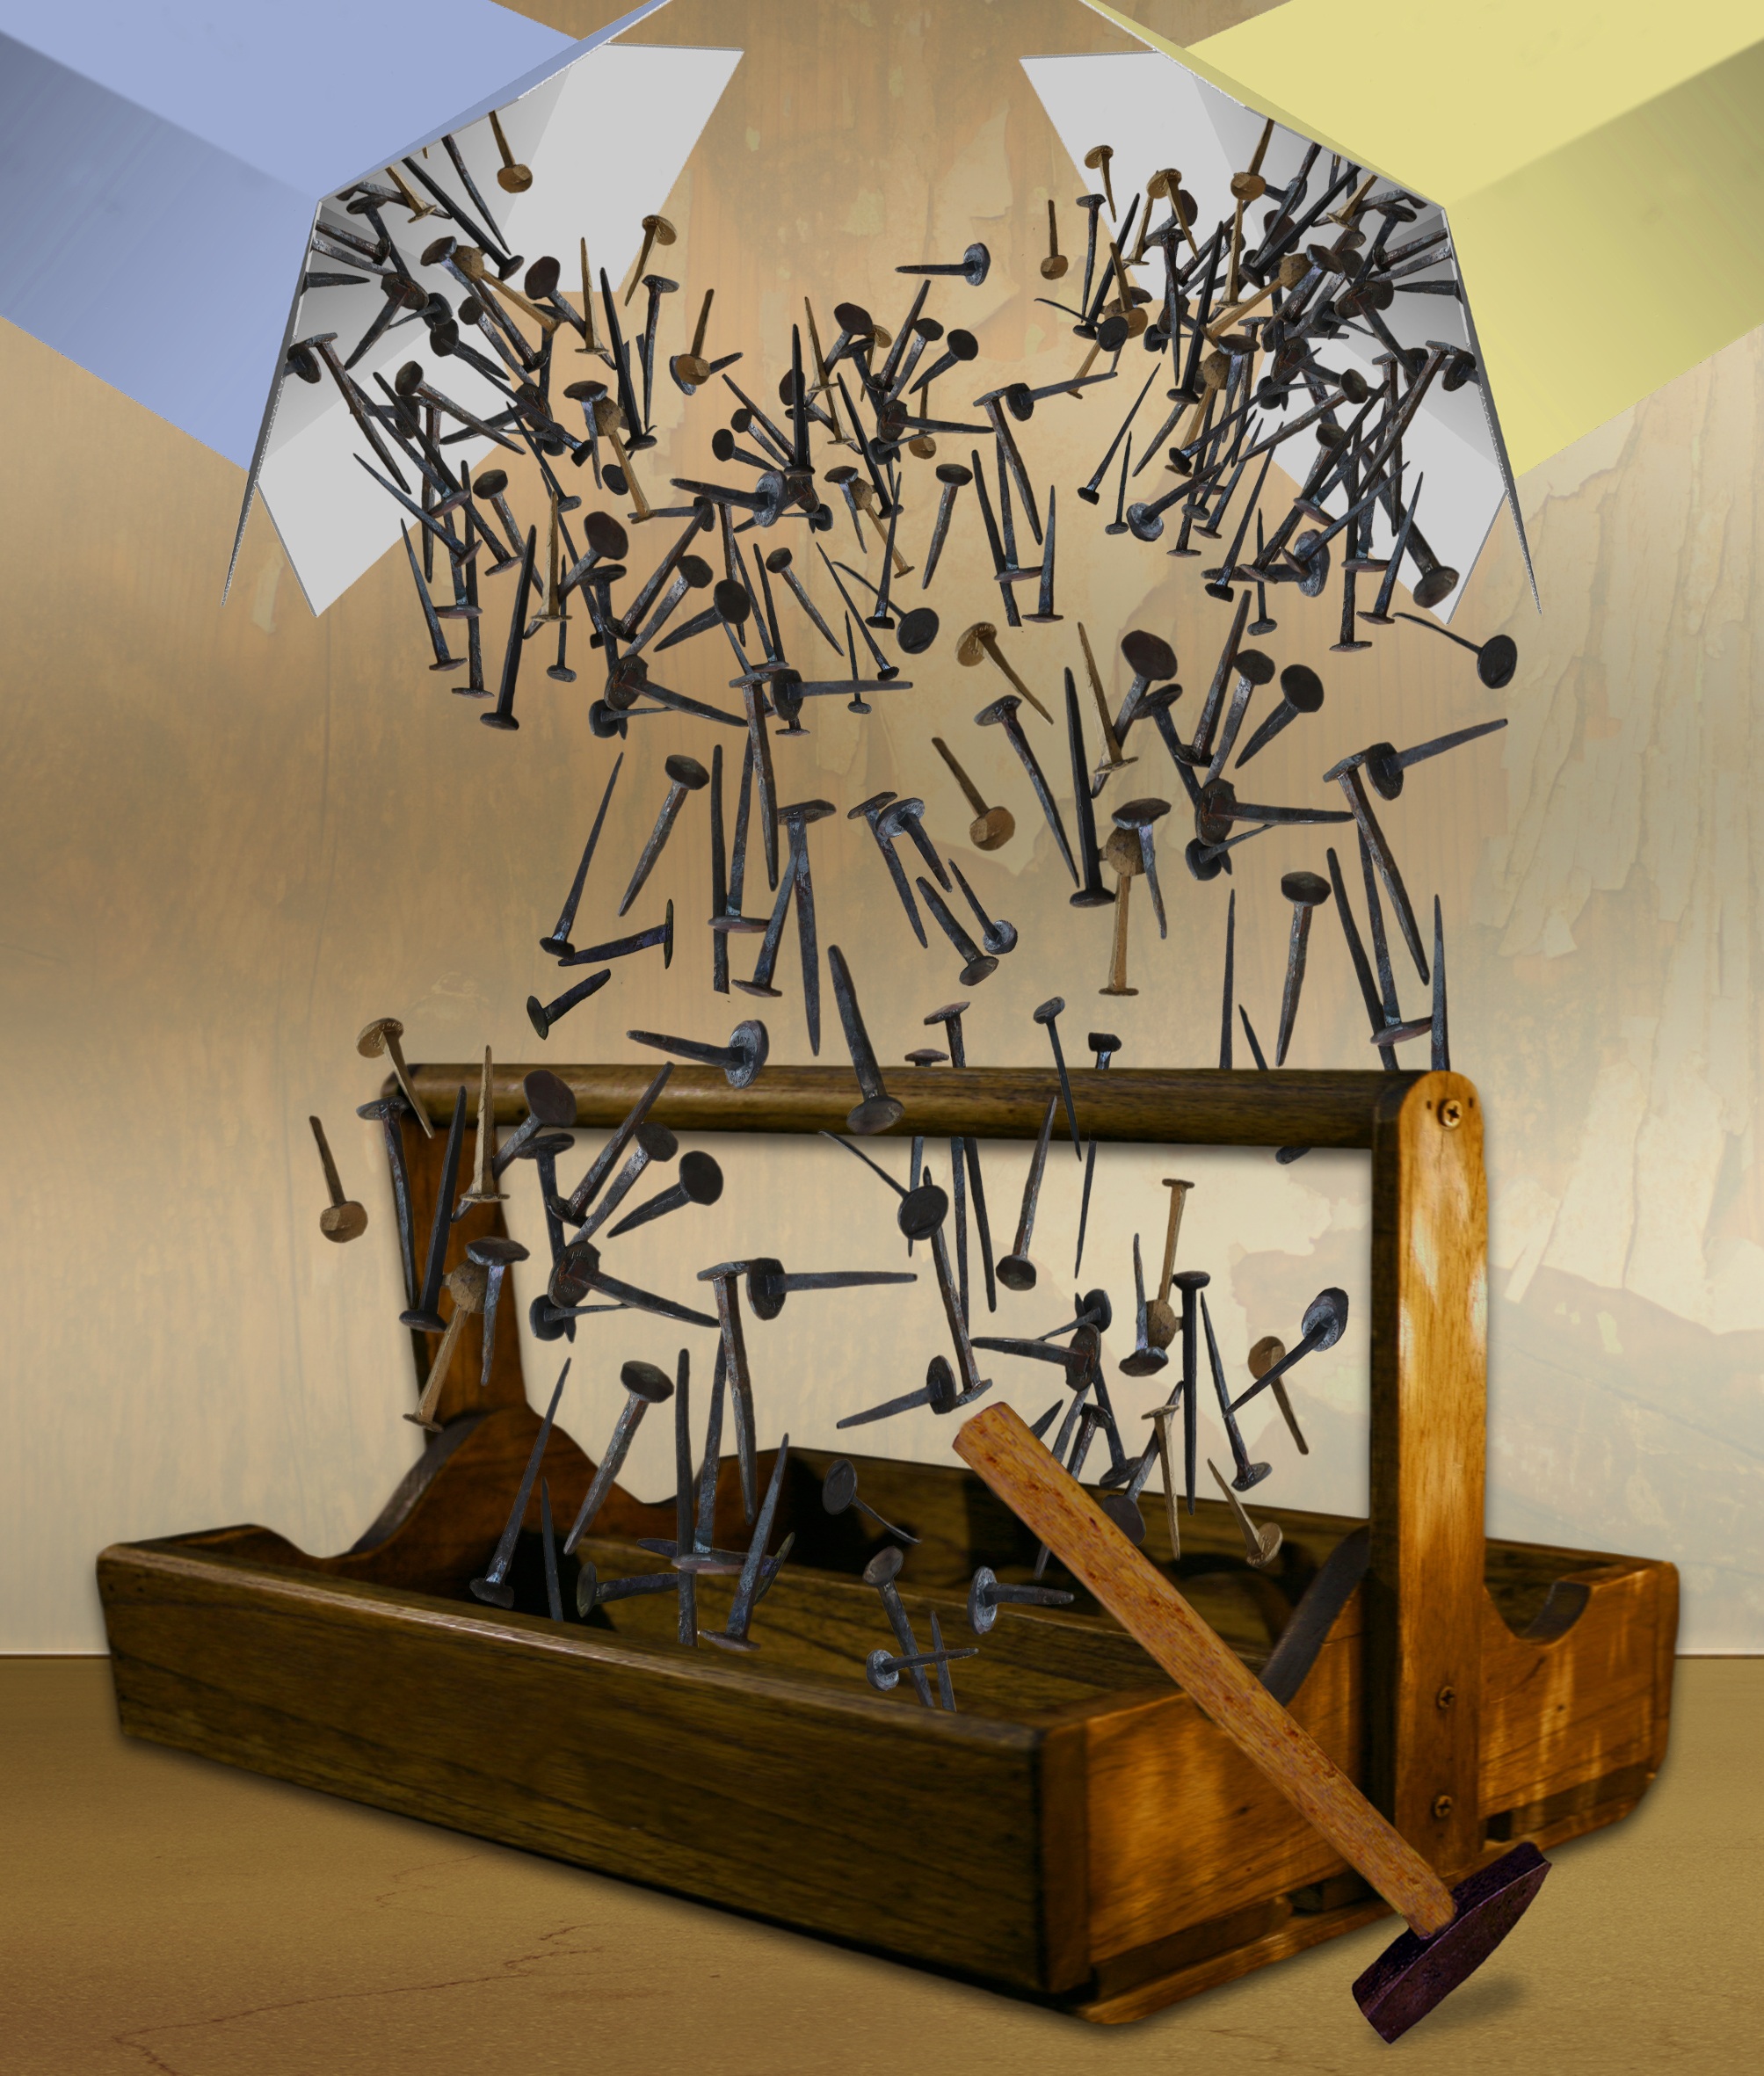
wood, tool, hammer, box, nail, sculpture, art, sketch, drawing, illustration, design, assembly, tourist attraction, modern art, tinker, ancient history